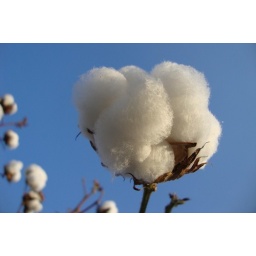
Cotton Boll against clear blue sky